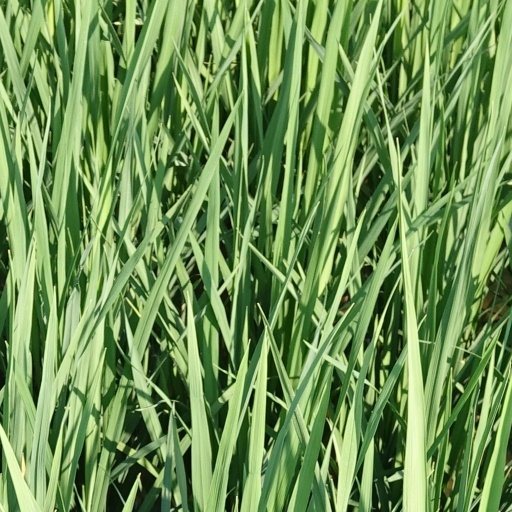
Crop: rice